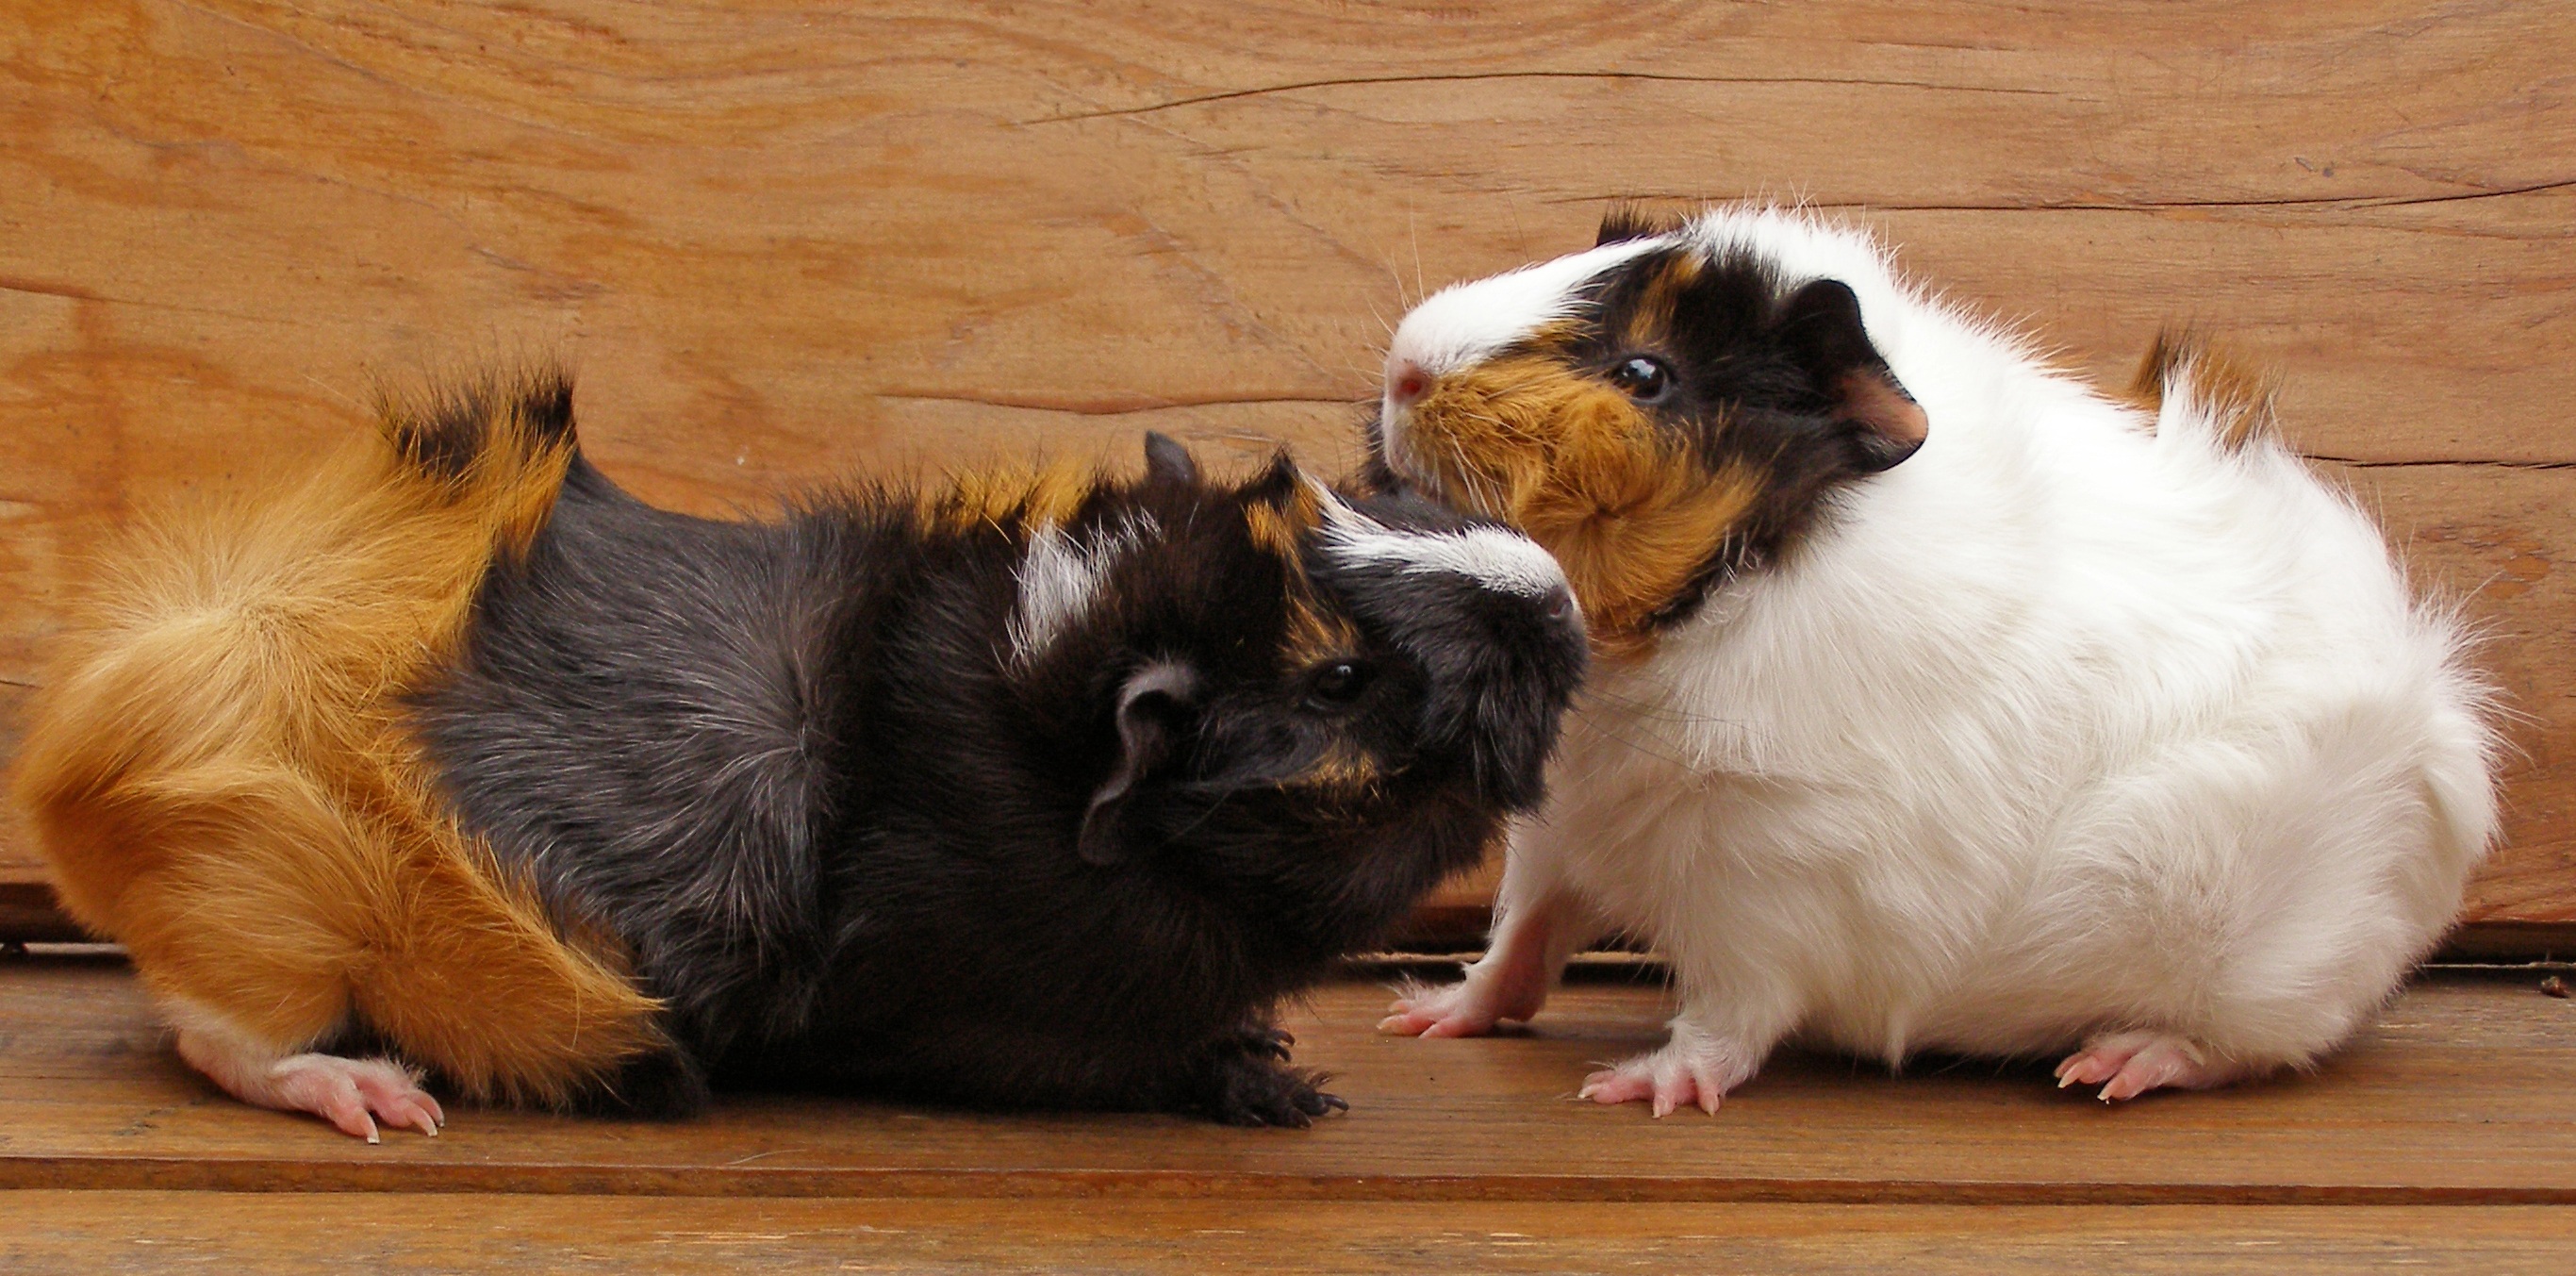
animal, pet, mammal, rodent, guinea pig, whiskers, vertebrate, cavia porcellus